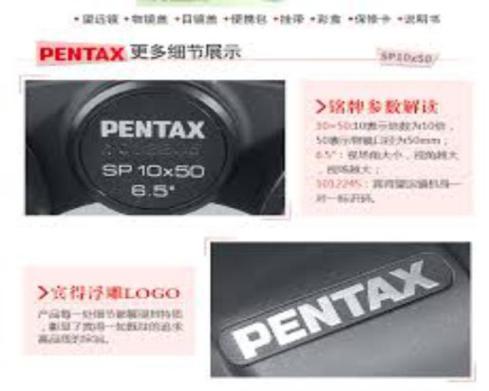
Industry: Electronic